906th Fighter Group

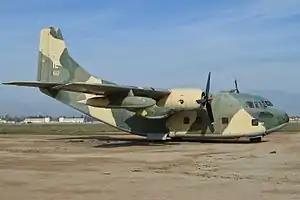
Group Fairchild C-123K Provider

The 906th Troop Carrier Group was one of two Fairchild C-119 Flying Boxcargroups assigned to the 302d Troop Carrier Wing in 1963, the other being the 907th Troop Carrier Group also at Clinton County. It replaced its C-119s with Fairchild C-123 Provider assault transport in 1967, began training with special operations forces when parent 302d Tactical Airlift Wing was redesignated as a Special Operations Wing in 1970. Inactivated in 1975 as part of post-Vietnam War drawdown.